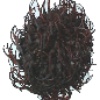
Label: Rambutan 1